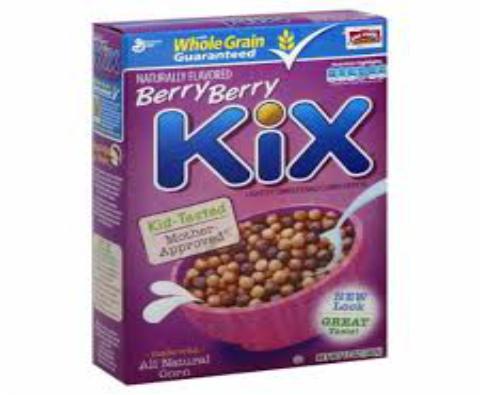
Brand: Berry Berry Kix
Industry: Food